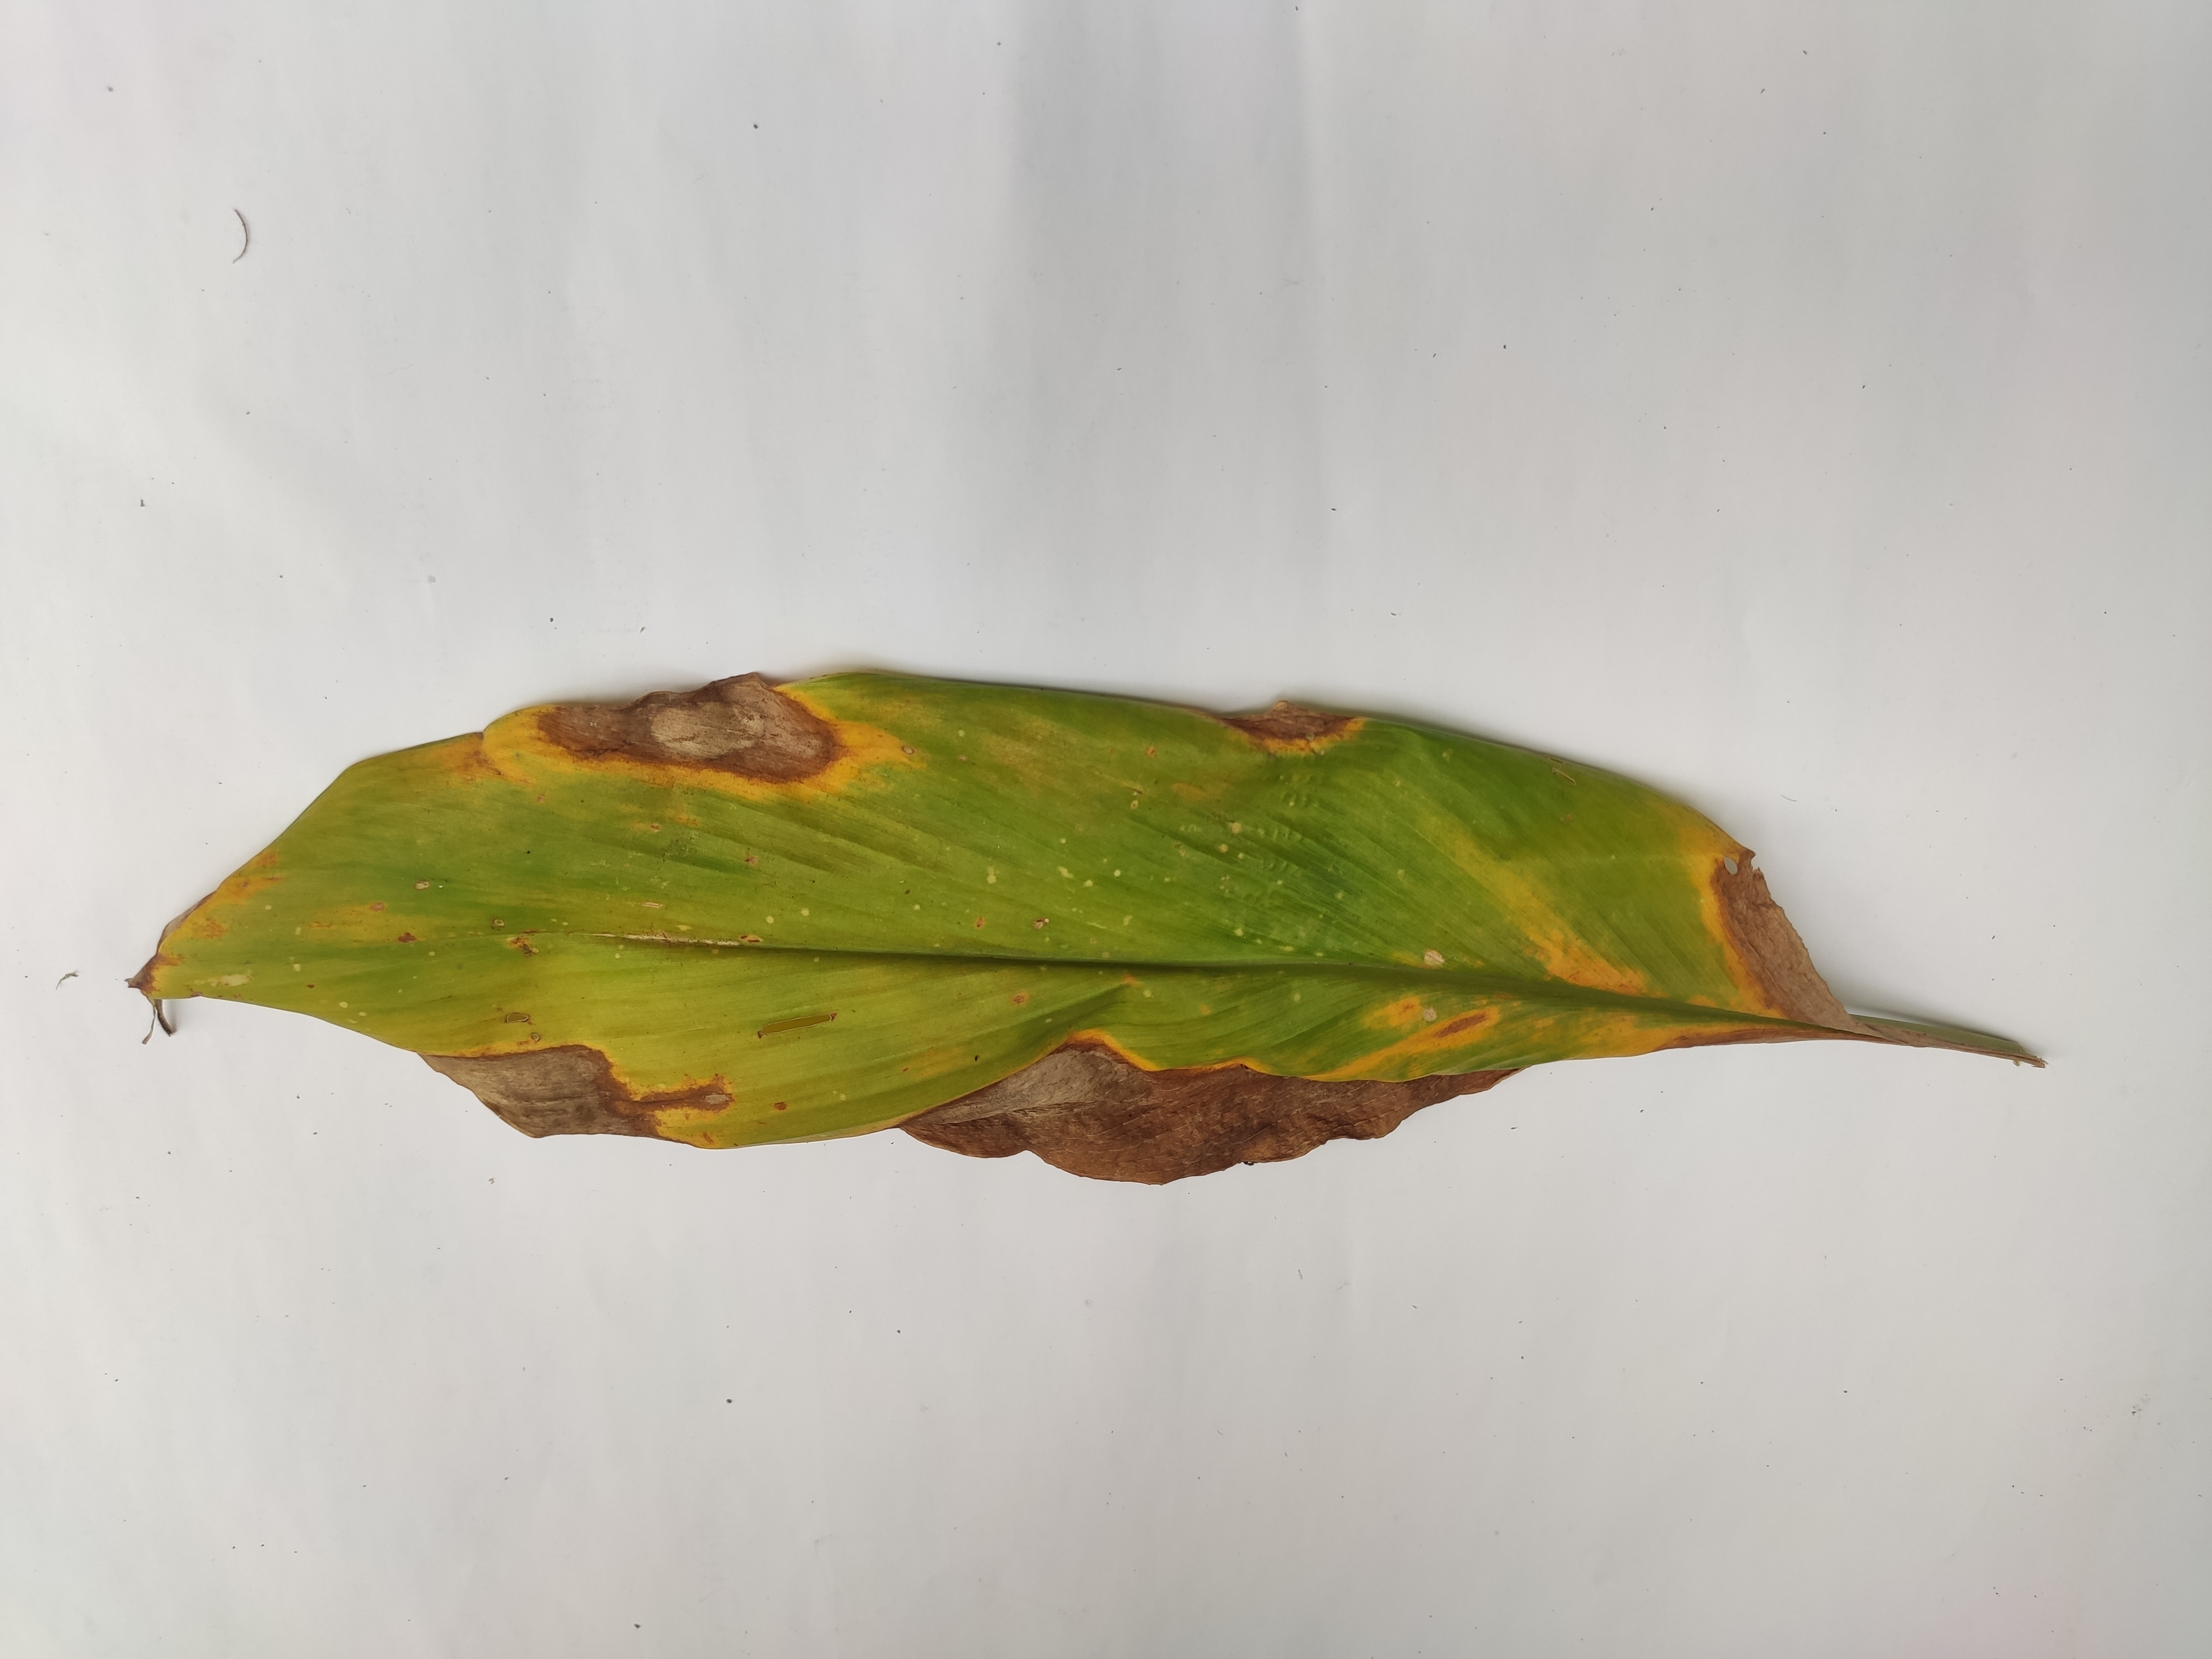
Label: Blotch